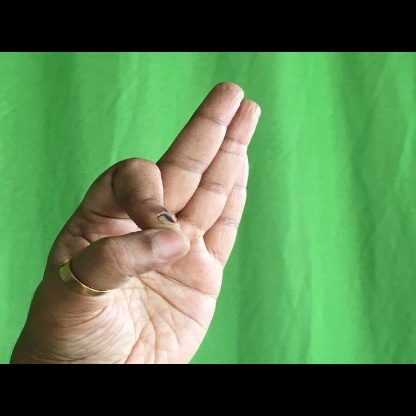
Mudra: Aralam